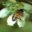
Label: bee